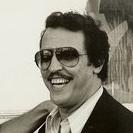
Age: 35